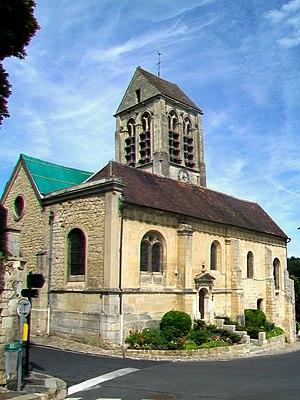
Vue depuis l'ouest.
L’église Saint-Denis de Jouy-le-Comte est une église catholique paroissiale située à Parmain, dans le Val-d'Oise. Elle remonte à la première moitié du XIIᵉ siècle, mais seul le mur nord de la nef subsiste peut-être de la première église. Peu avant le milieu du siècle, commence la reconstruction des parties orientales de l'église primitive, qui s'échelonne sur une cinquantaine d'années. On débute par le croisillon sud, puis ajoute une chapelle orientée. Ces deux travées sont encore romanes et voûtées en berceau. Les autres travées affichent déjà le premier style gothique. Le chantier continue par l'abside, puis se poursuit par la travée droite du chœur et la croisée du transept, pour finir par le croisillon nord et la chapelle orientée du nord. Ces parties sont voûtées d'ogives, et offrent un intérêt esthétique et archéologique certain. À la Renaissance, en 1561, la construction d'un bas-côté au sud de la nef modifie profondément l'apparence de l'église, et porte les caractéristiques des réalisations de Nicolas Le Mercier. Mais les travaux ne sont pas achevés, et les grandes arcades vers la nef ne sont bâties qu'au milieu du siècle suivant.